Hospitals of Hope

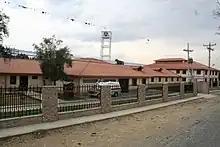
Hospitals of Hope in Bolivia.

After its founding in 1998, Hospitals of Hope began work in and around Cochabamba, Bolivia. In those early years, their efforts were directed at providing medical care in a small clinic in Vinto, Bolivia.